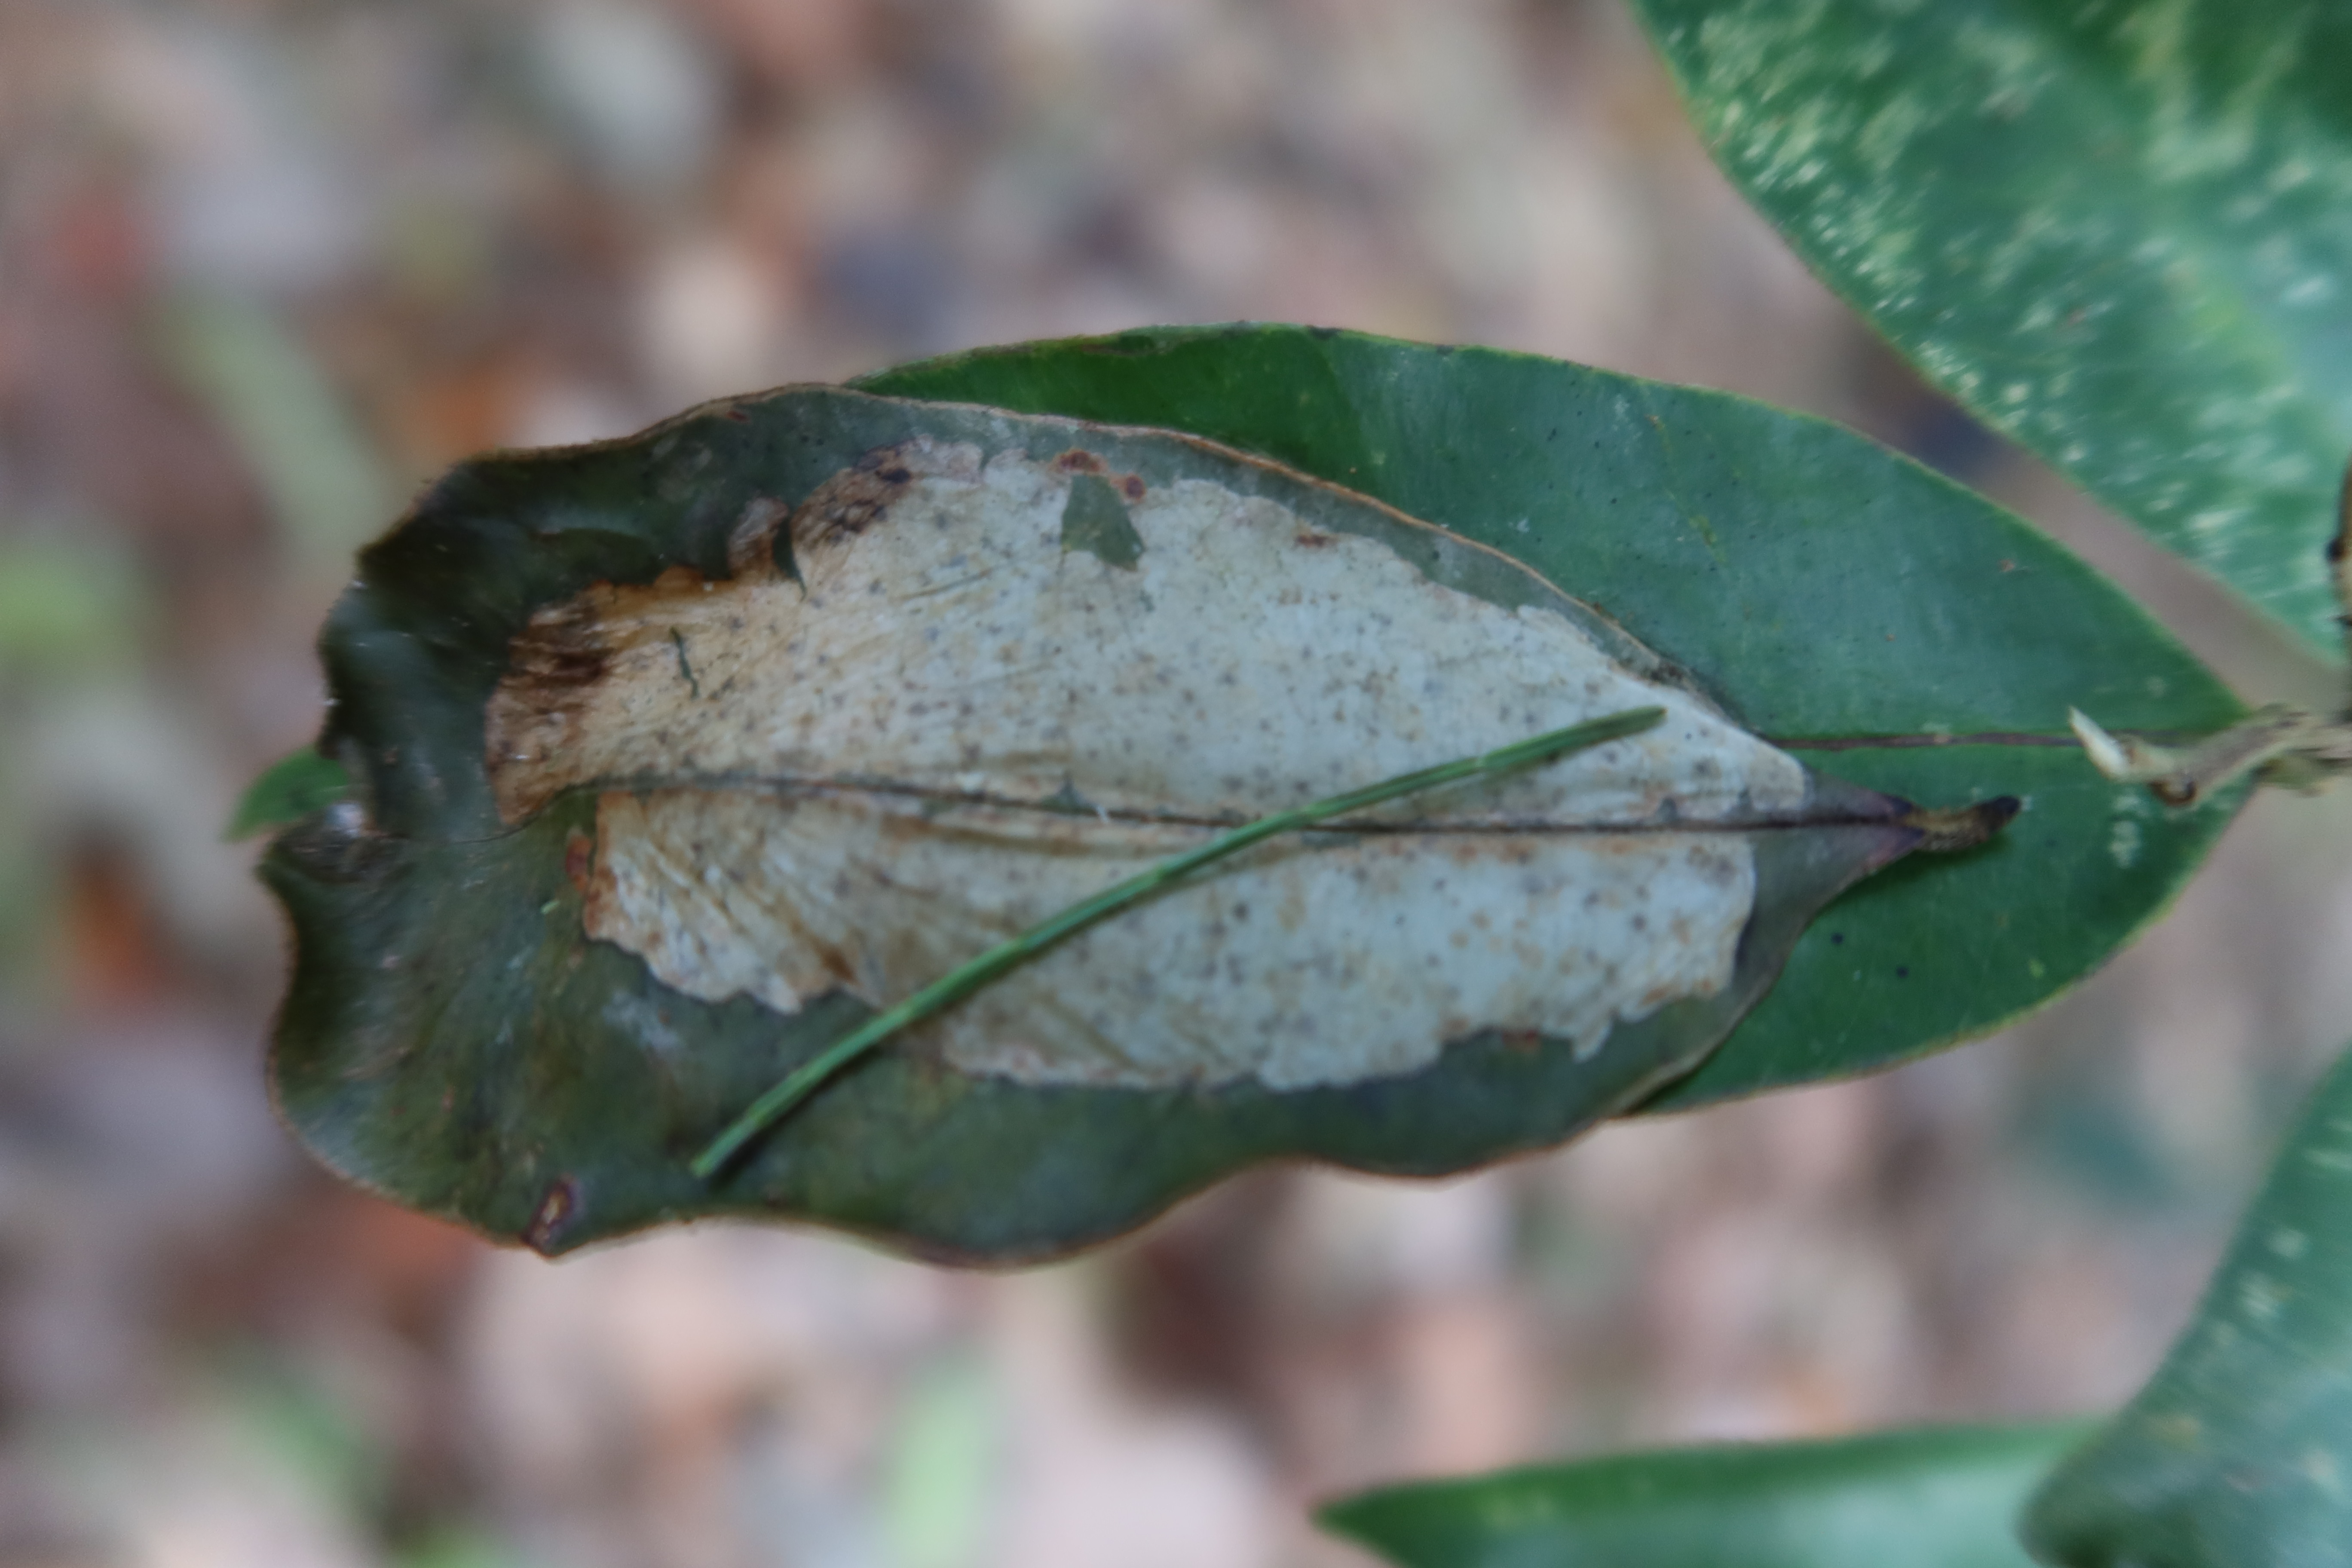
Label: Translucent lesion